Lawrence station (Toronto)

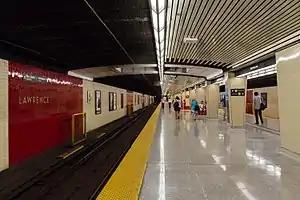

Lawrence is a subway station on Line 1 Yonge–University in Toronto, Ontario, Canada. It is located under Yonge Street at Lawrence Avenue, in the Bedford Park, Lawrence Park and Lytton Park neighbourhoods.